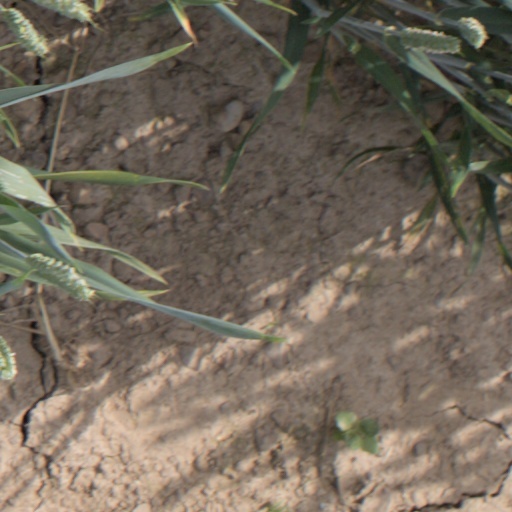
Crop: wheat